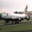
Label: airplane